Magic Springs

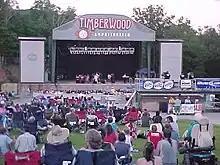
Timberwood Amphitheater at Magic Springs

The Timberwood Amphitheater is a state-of-the-art 5,000-seat concert venue which offers a variety of entertainment. Concerts are held every Saturday during the operating season. While there is free lawn seating, there are also 26 rows of bench reserved seats in front of the stage. Currently VIP Reserved seats (the first six rows) are $10.00 while the price for the rest of the reserved seats is $5.00.